Manuel Rosenthal

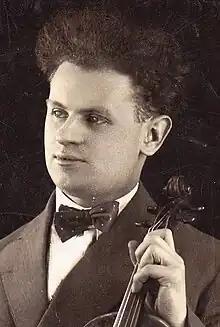
Rosenthal in 1920

Manuel Rosenthal (18 June 1904 – 5 June 2003) was a French composer and conductor who held leading positions with musical organizations in France and the United States. He was friends with many contemporary composers, and despite a considerable list of compositions is mostly remembered for having orchestrated the popular ballet score "Gaîté Parisienne" from piano scores of Offenbach operettas, and for his recordings as a conductor.